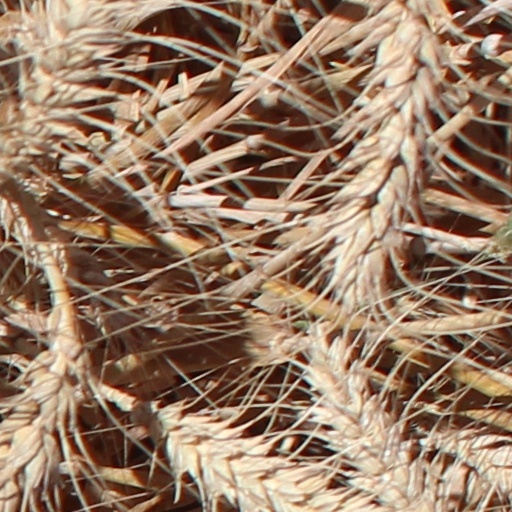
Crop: wheat